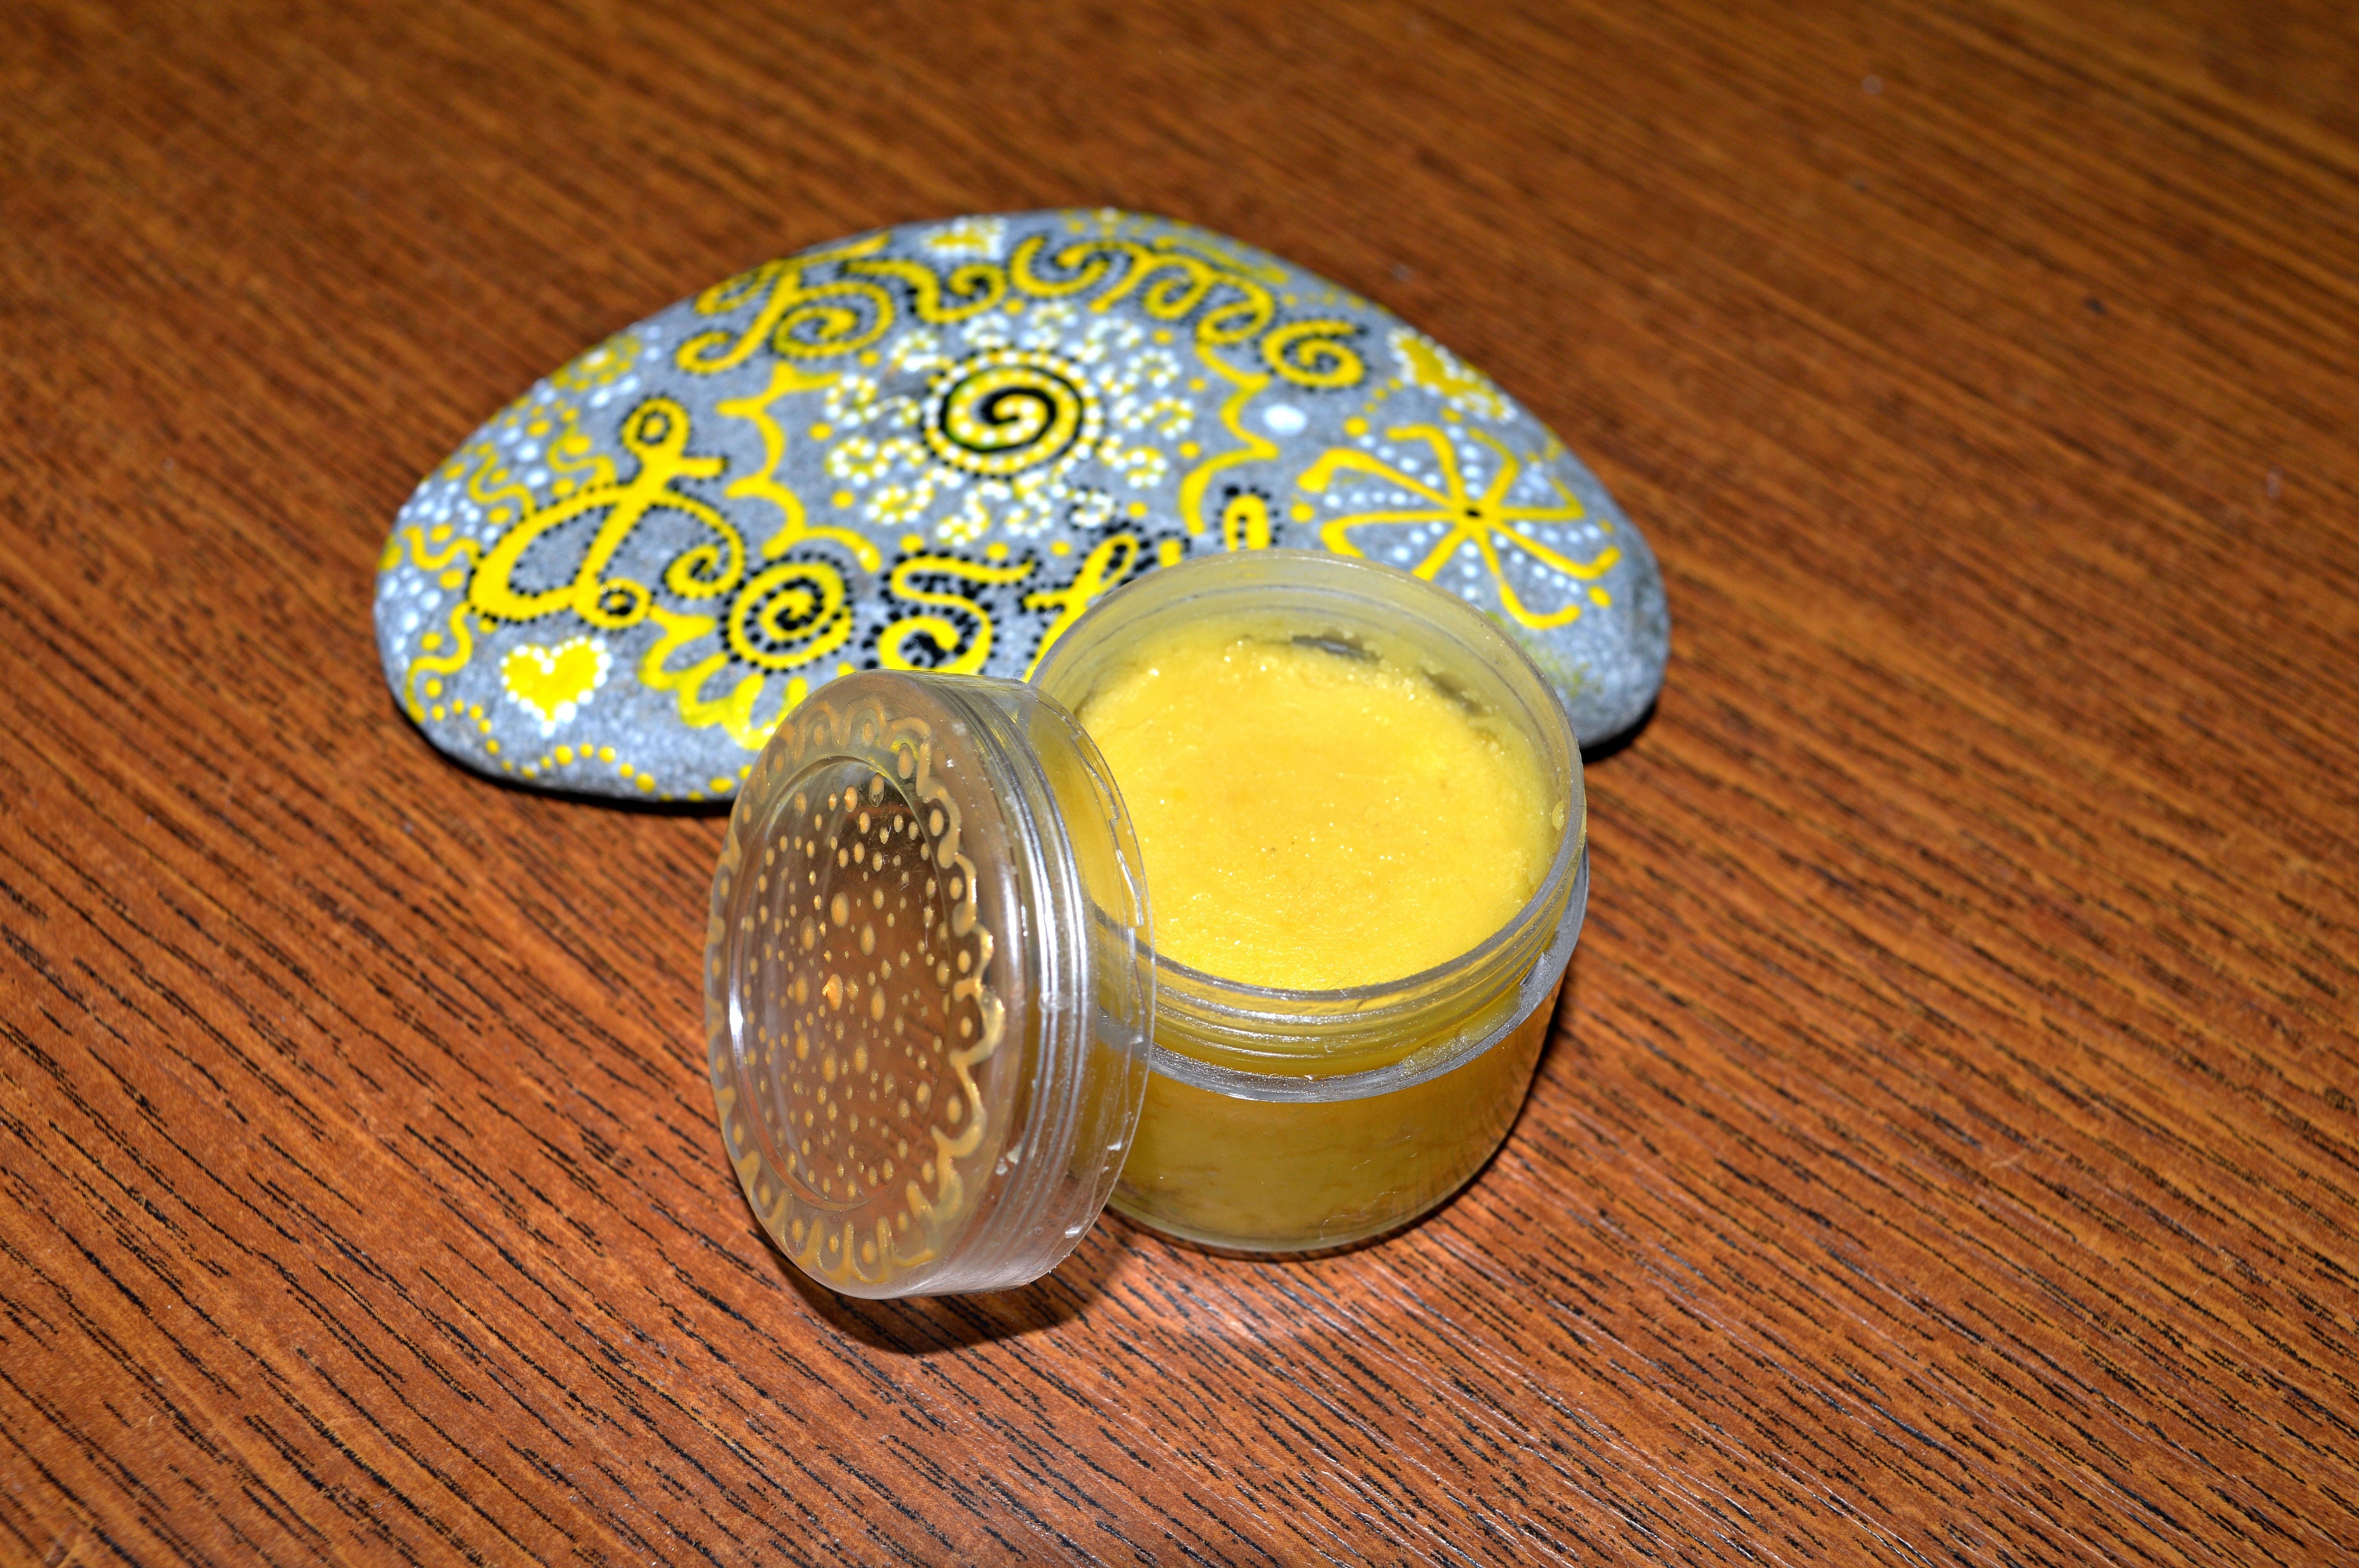
glass, stone, metal, paint, yellow, material, painted, macro photography, cream jar